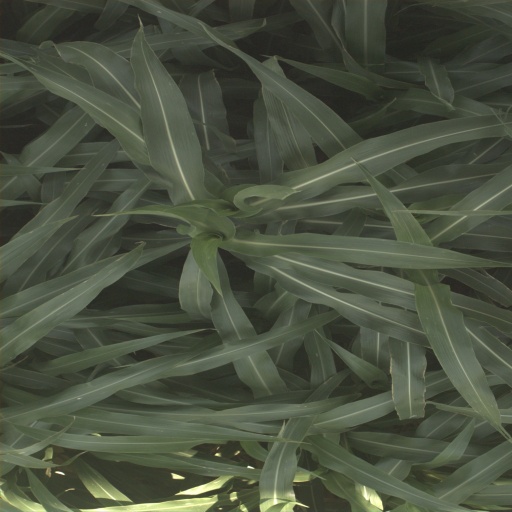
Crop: sorghum